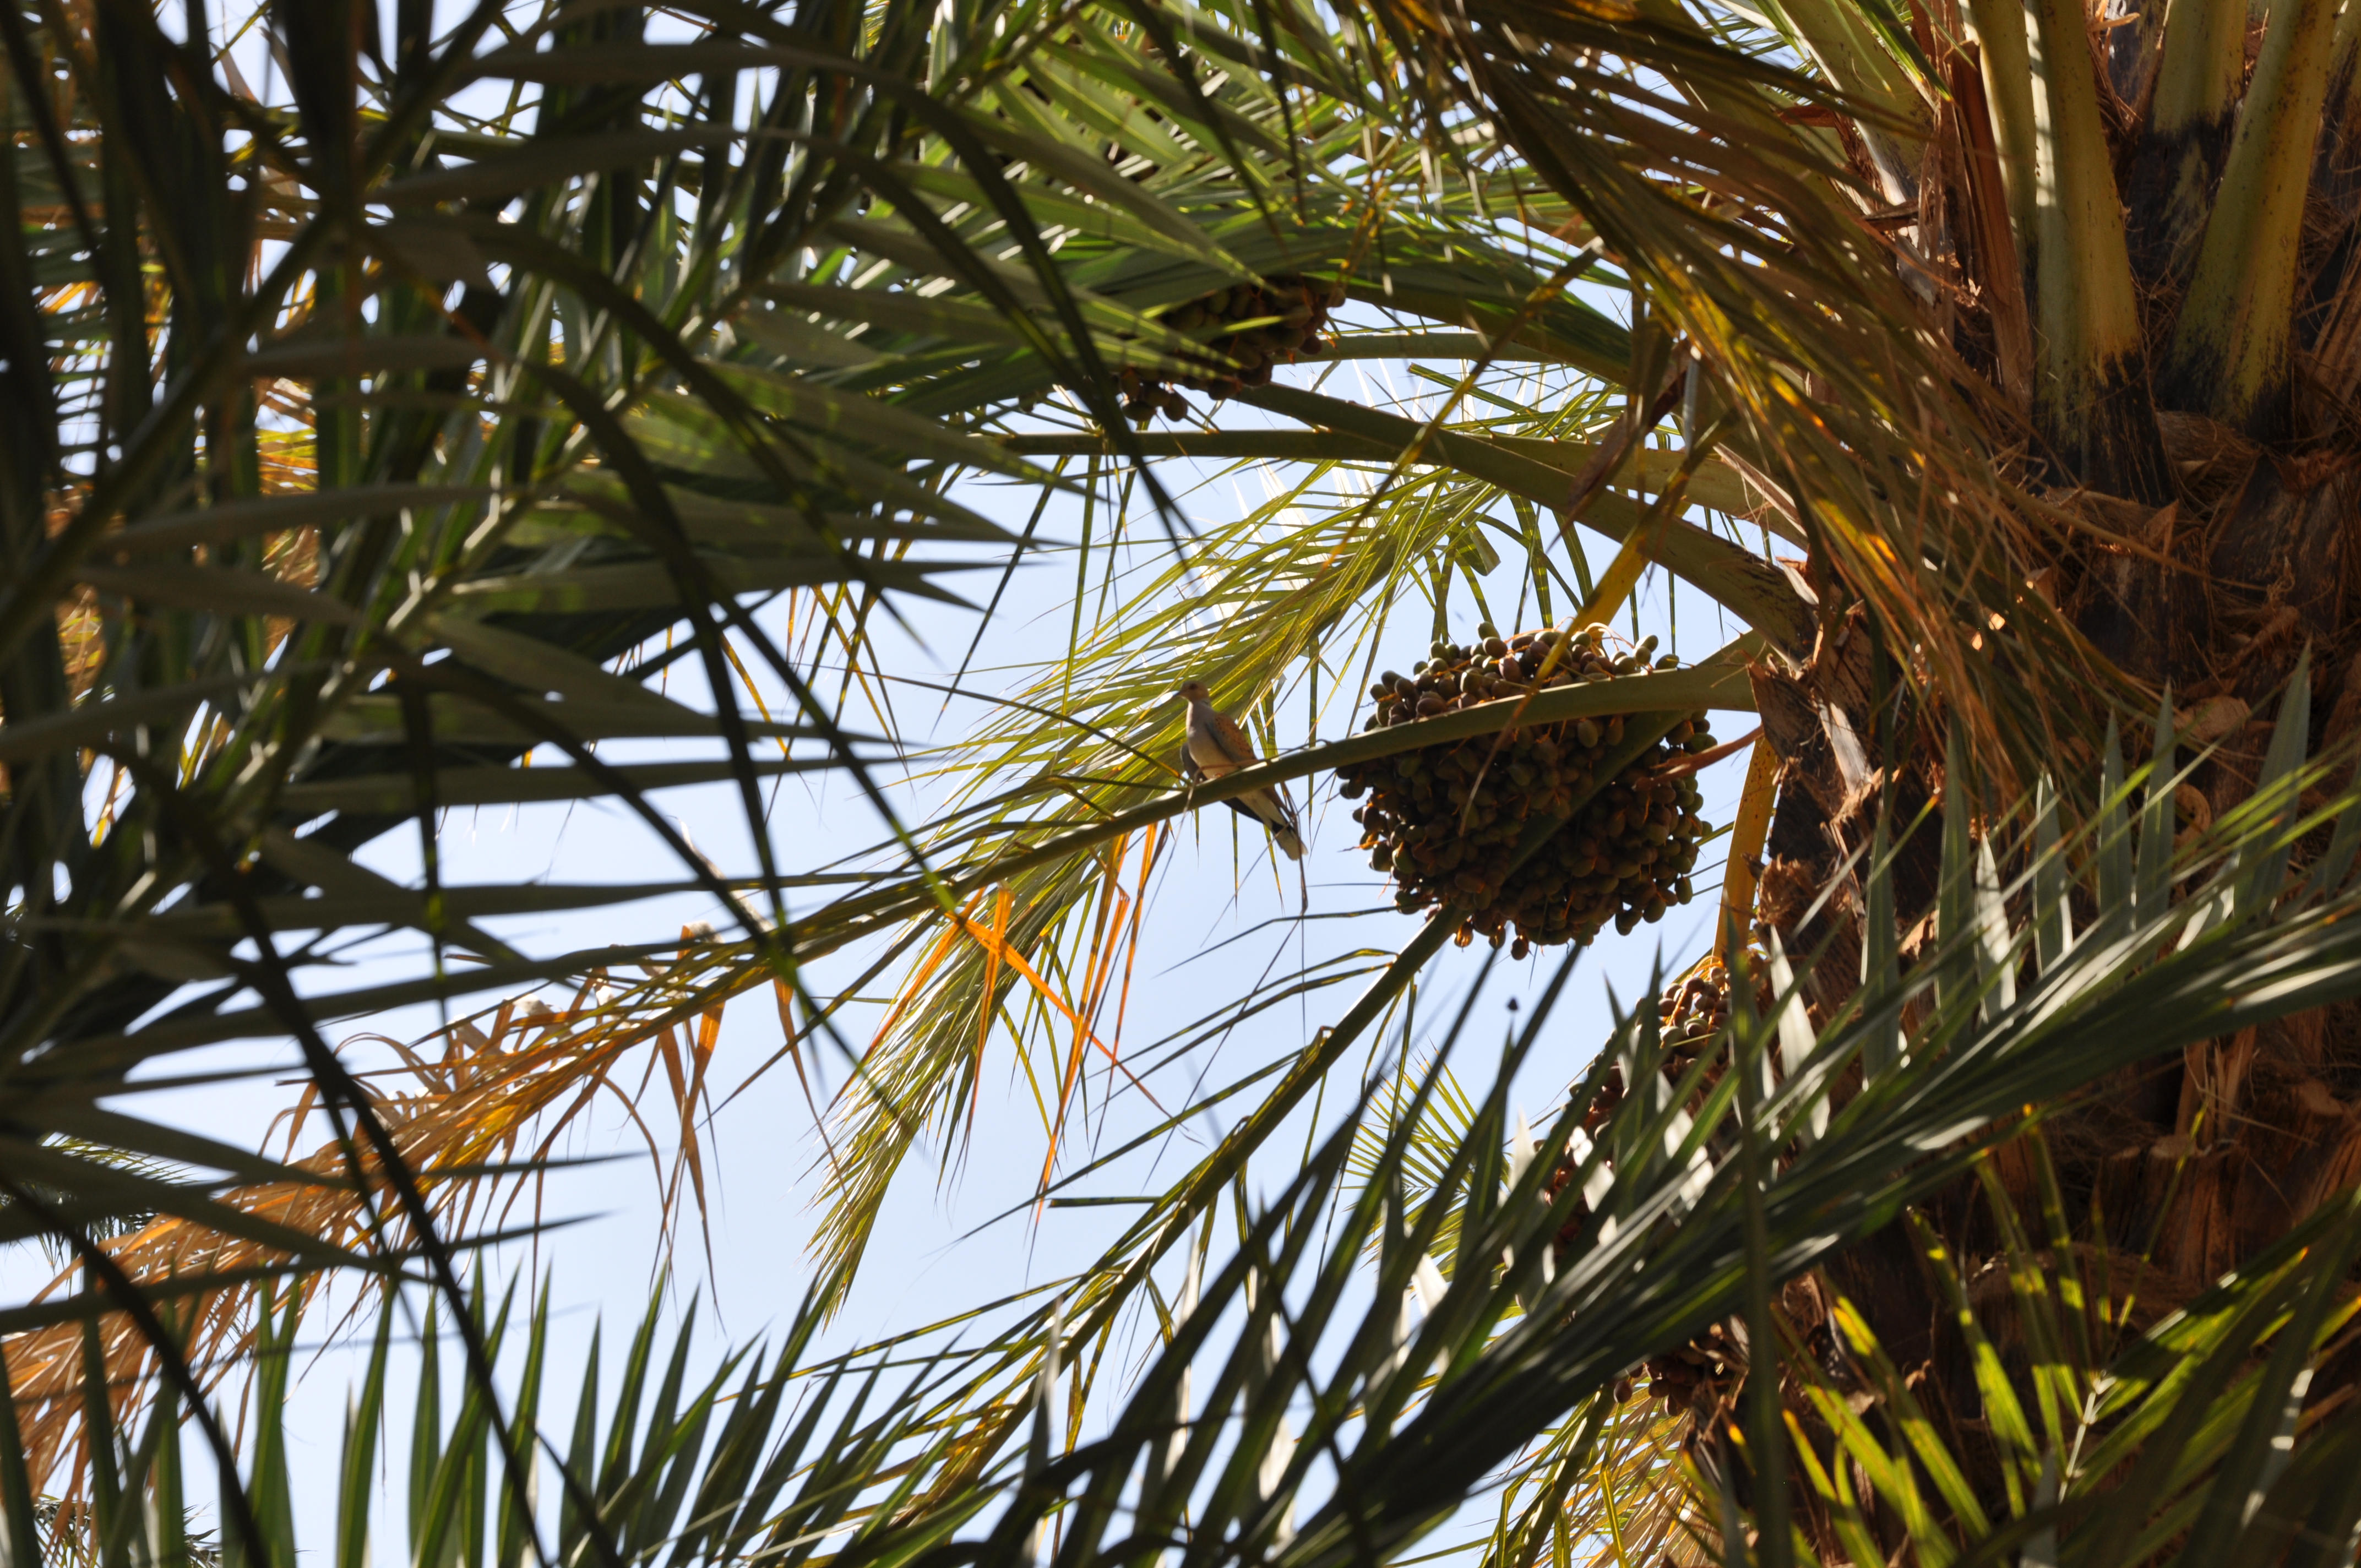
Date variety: bouisthami